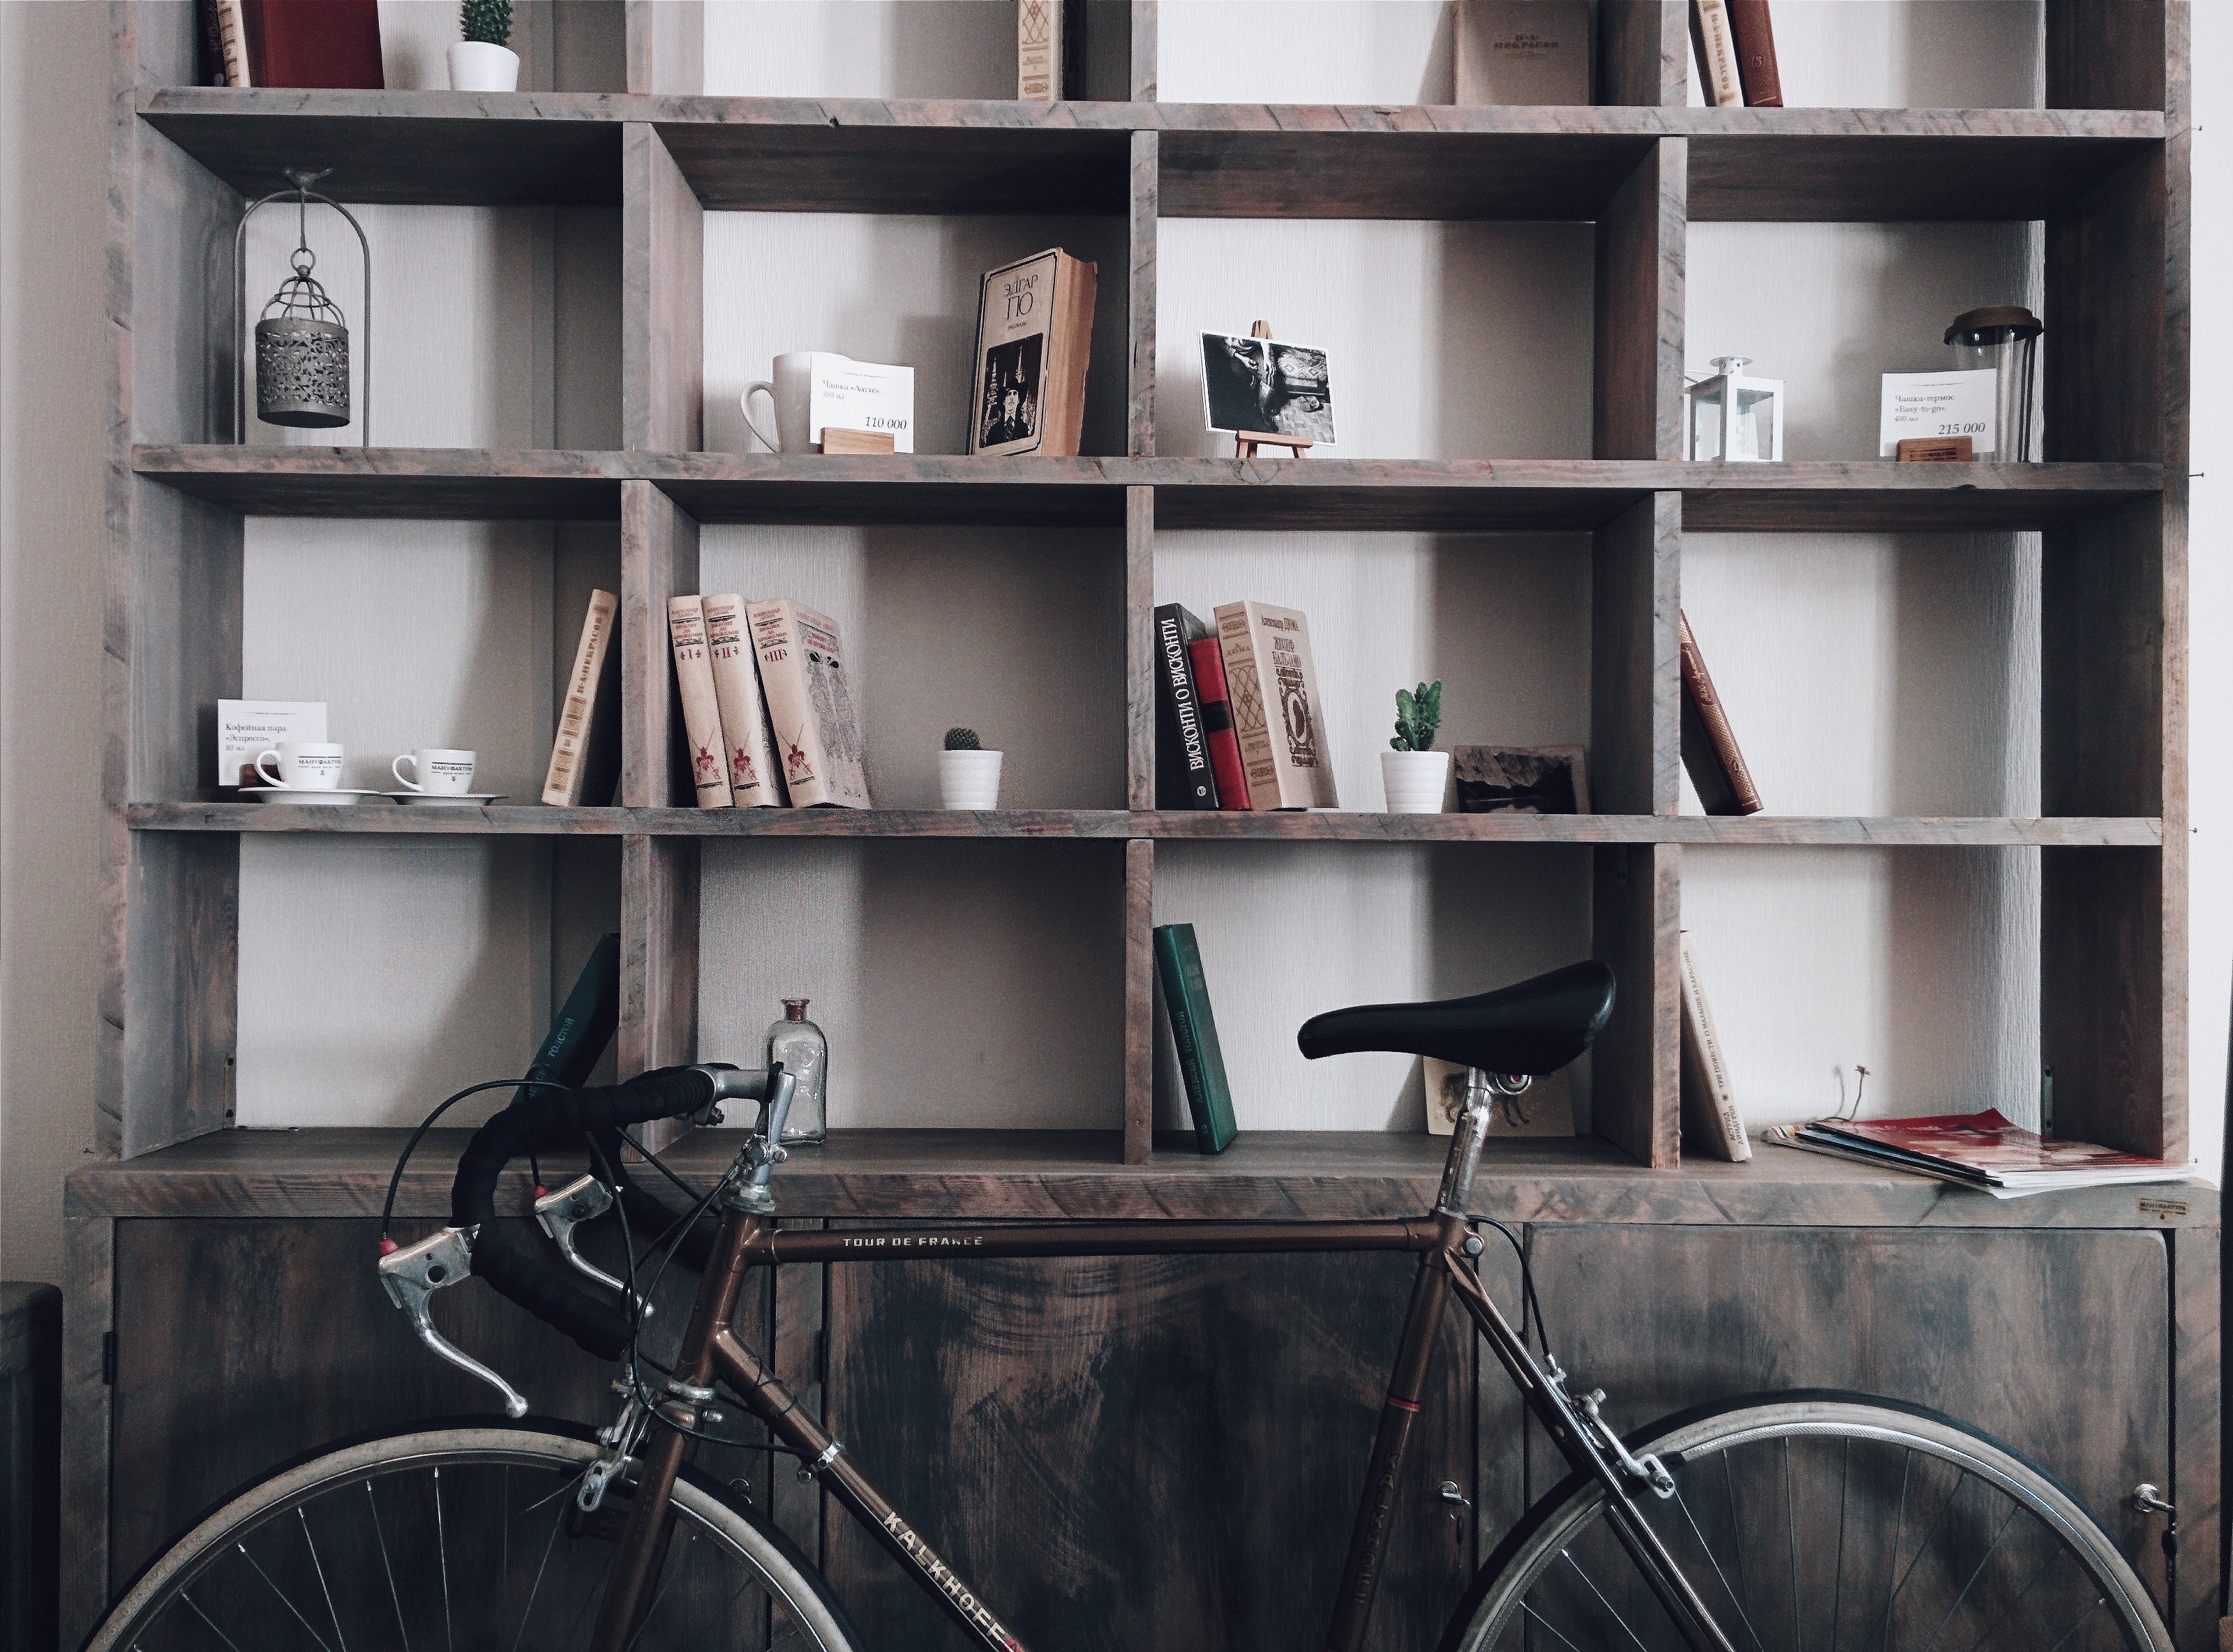
bicycle, bike, home, shelf, furniture, interior design, study, books, shelving, bookshelves